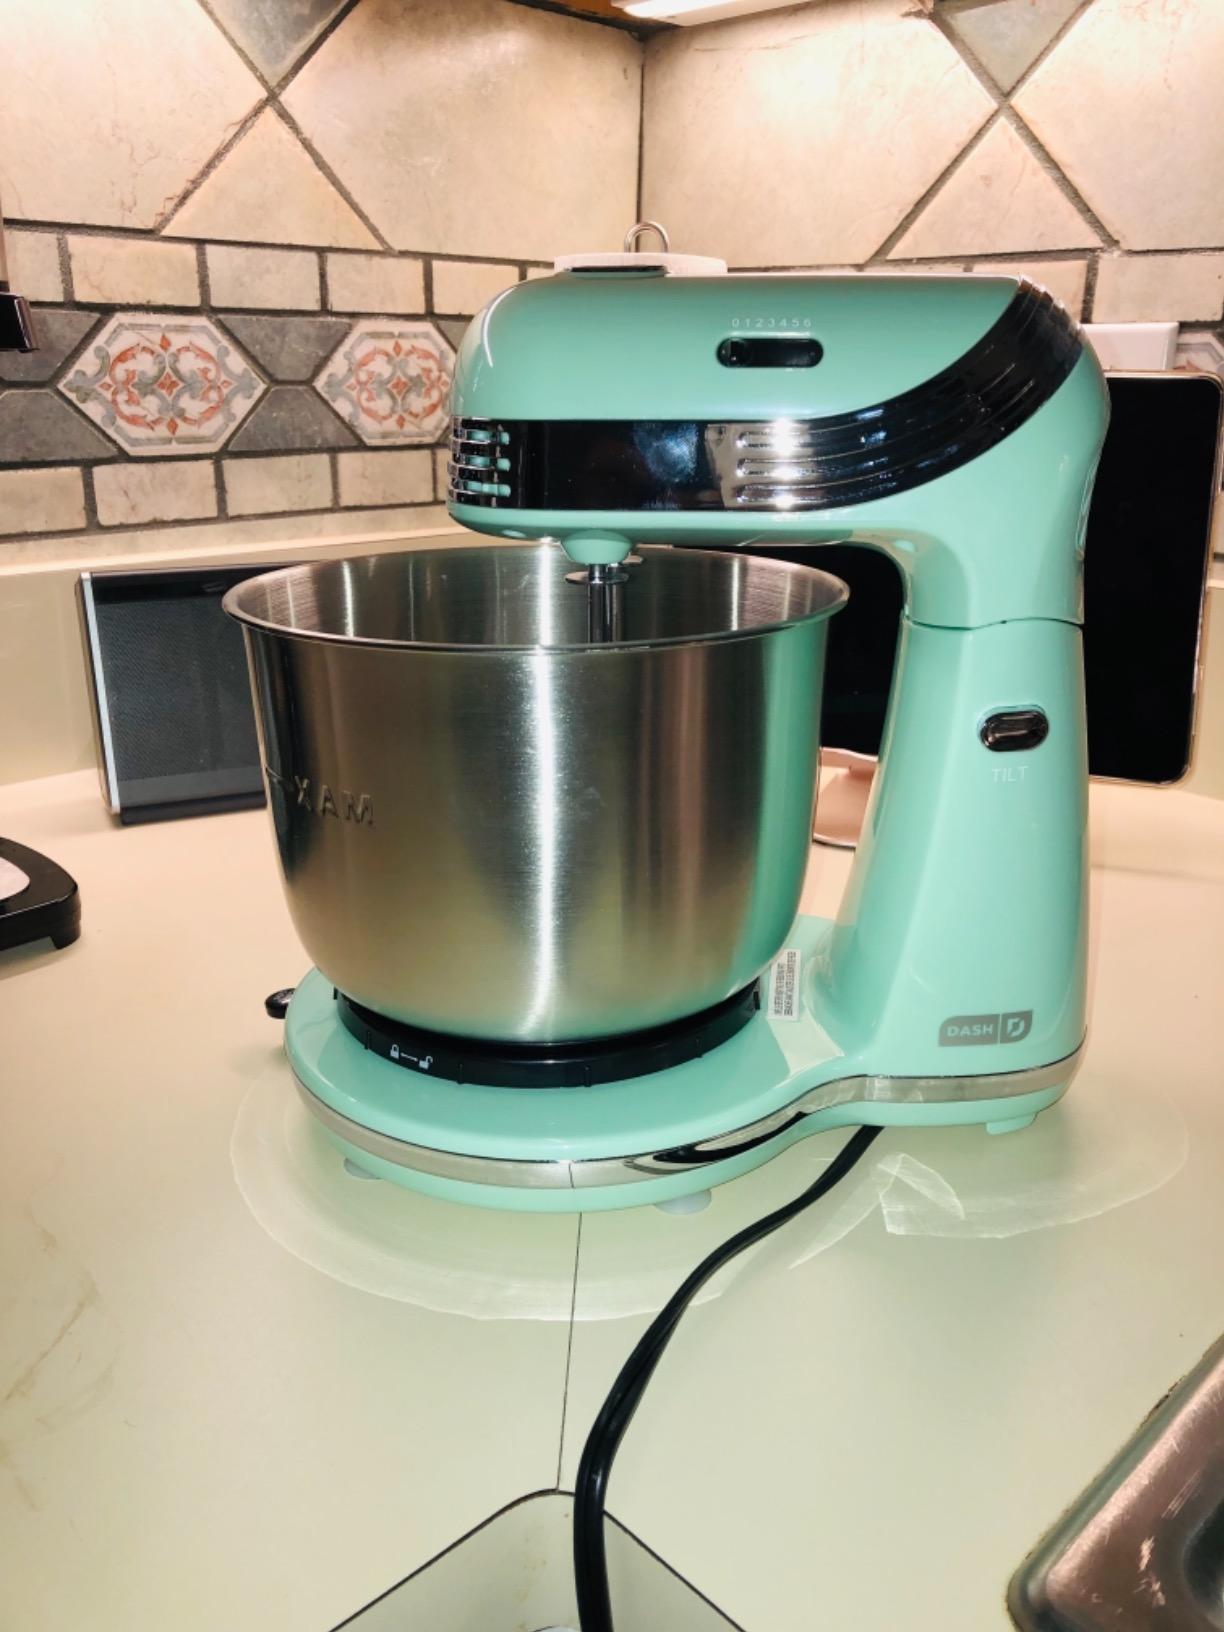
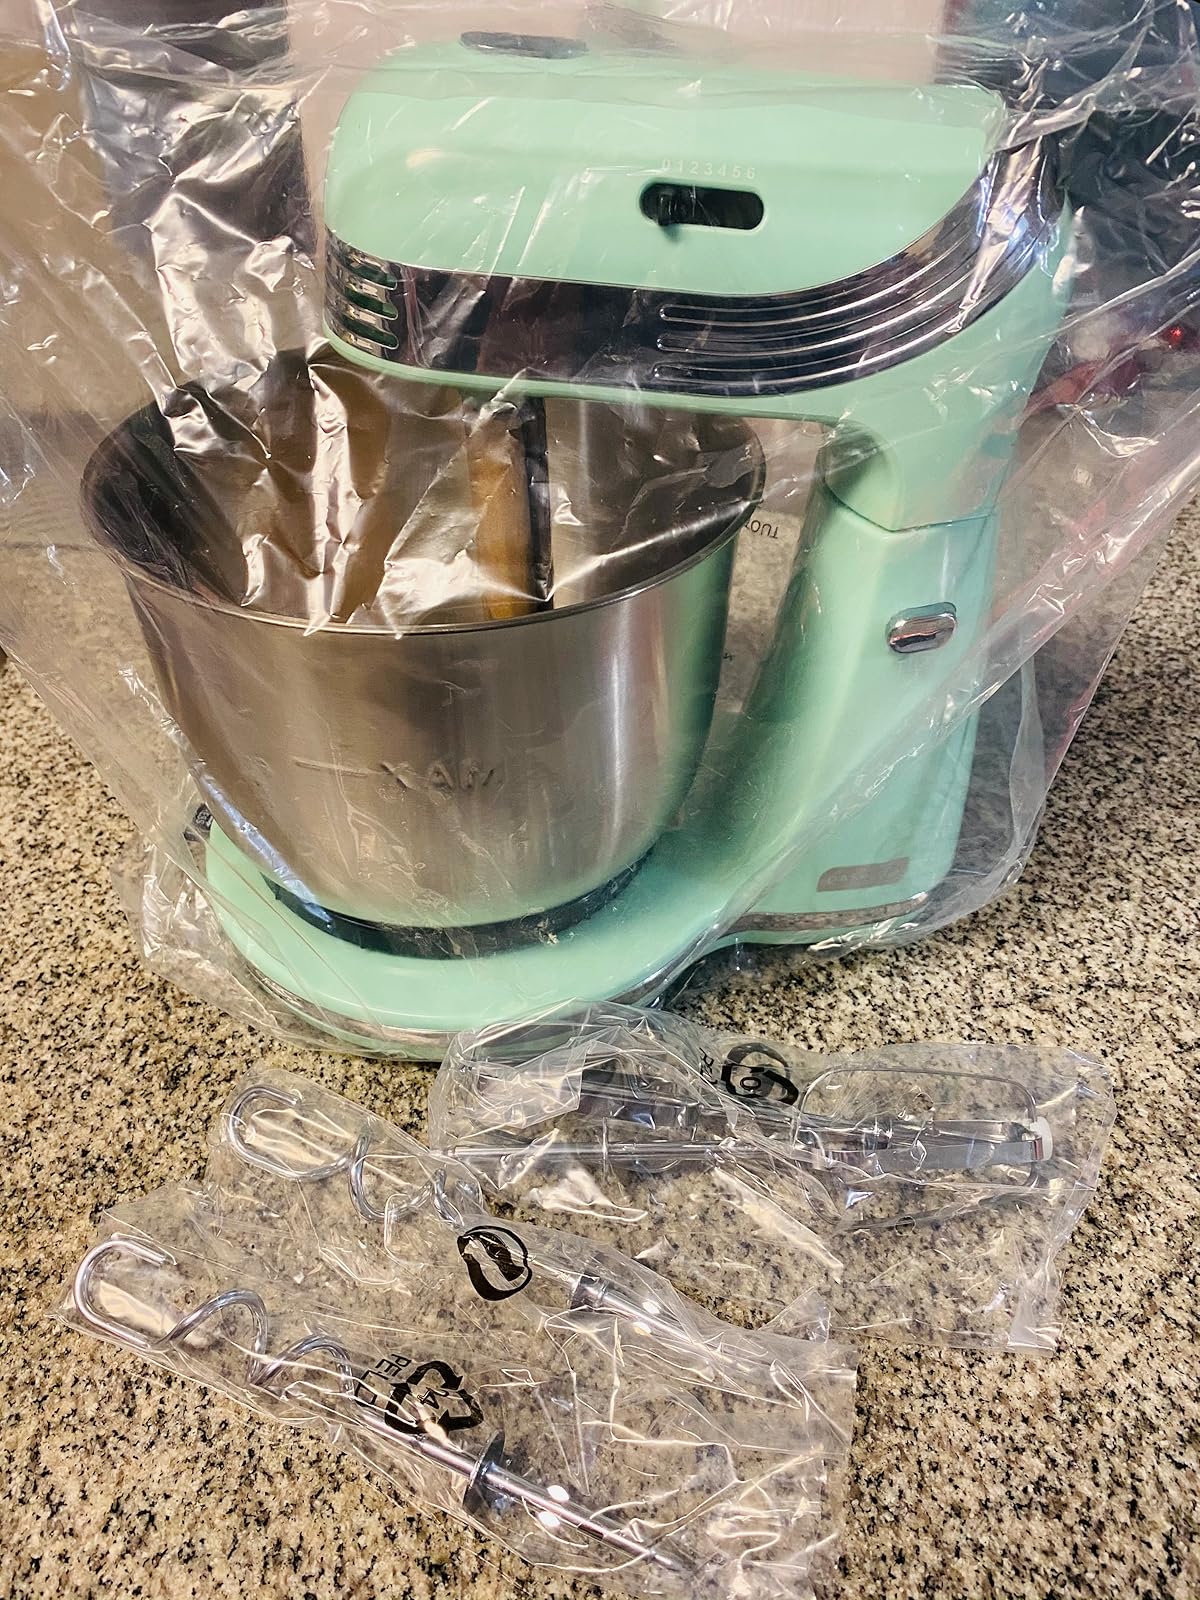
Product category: items_mixer
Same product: yes